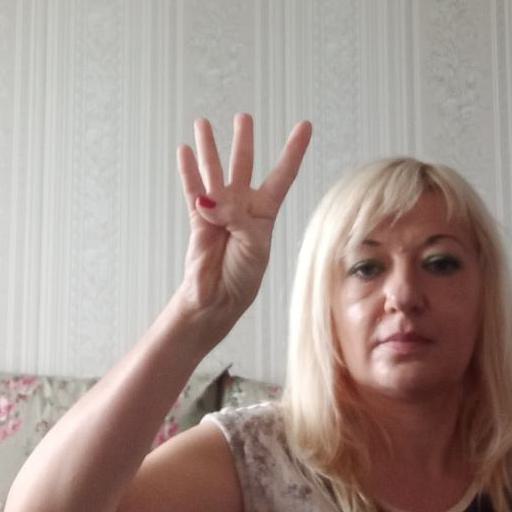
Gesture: four